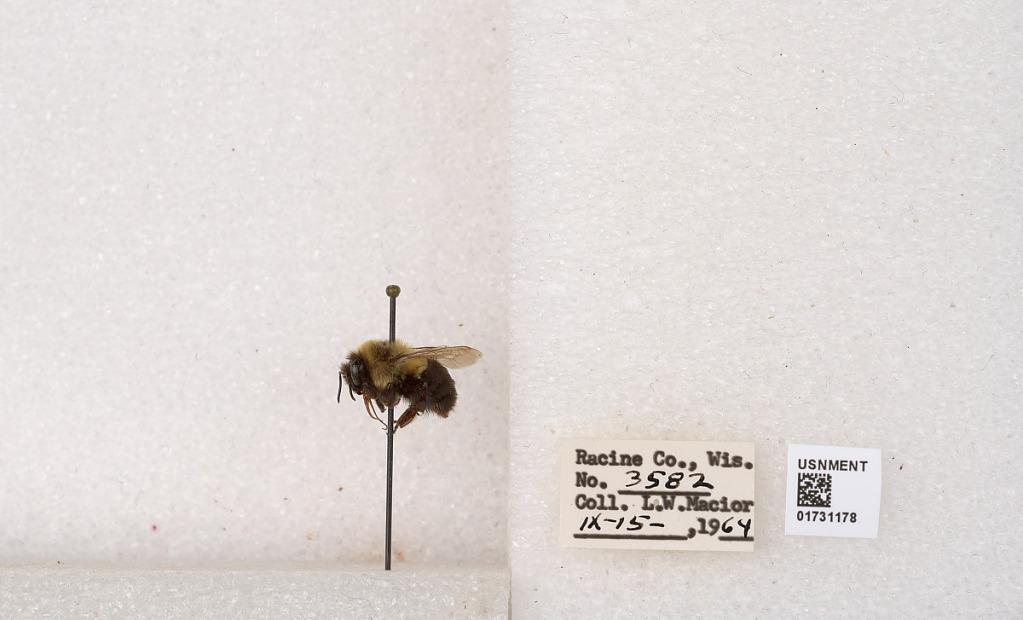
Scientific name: Bombus impatiens Cresson
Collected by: L. Macior
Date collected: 1964-9-15
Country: United States
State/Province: Wisconsin
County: Racine
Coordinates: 42.7299, -87.8123